Wendy Nelson (marine scientist)

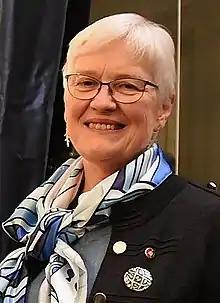
Nelson in 2018

Wendy Alison Nelson is a New Zealand marine scientist and world expert in phycology. She is New Zealand's leading authority on seaweeds. Nelson is particularly interested in the biosystematics of seaweeds/macroalgae of New Zealand, with research on floristics, evolution and phylogeny, as well as ecology, and life history studies of marine algae. Recently she has worked on the systematics and biology of red algae including coralline algae, distribution and diversity of seaweeds in harbours and soft sediment habitats, and seaweeds of the Ross Sea and Balleny Islands.